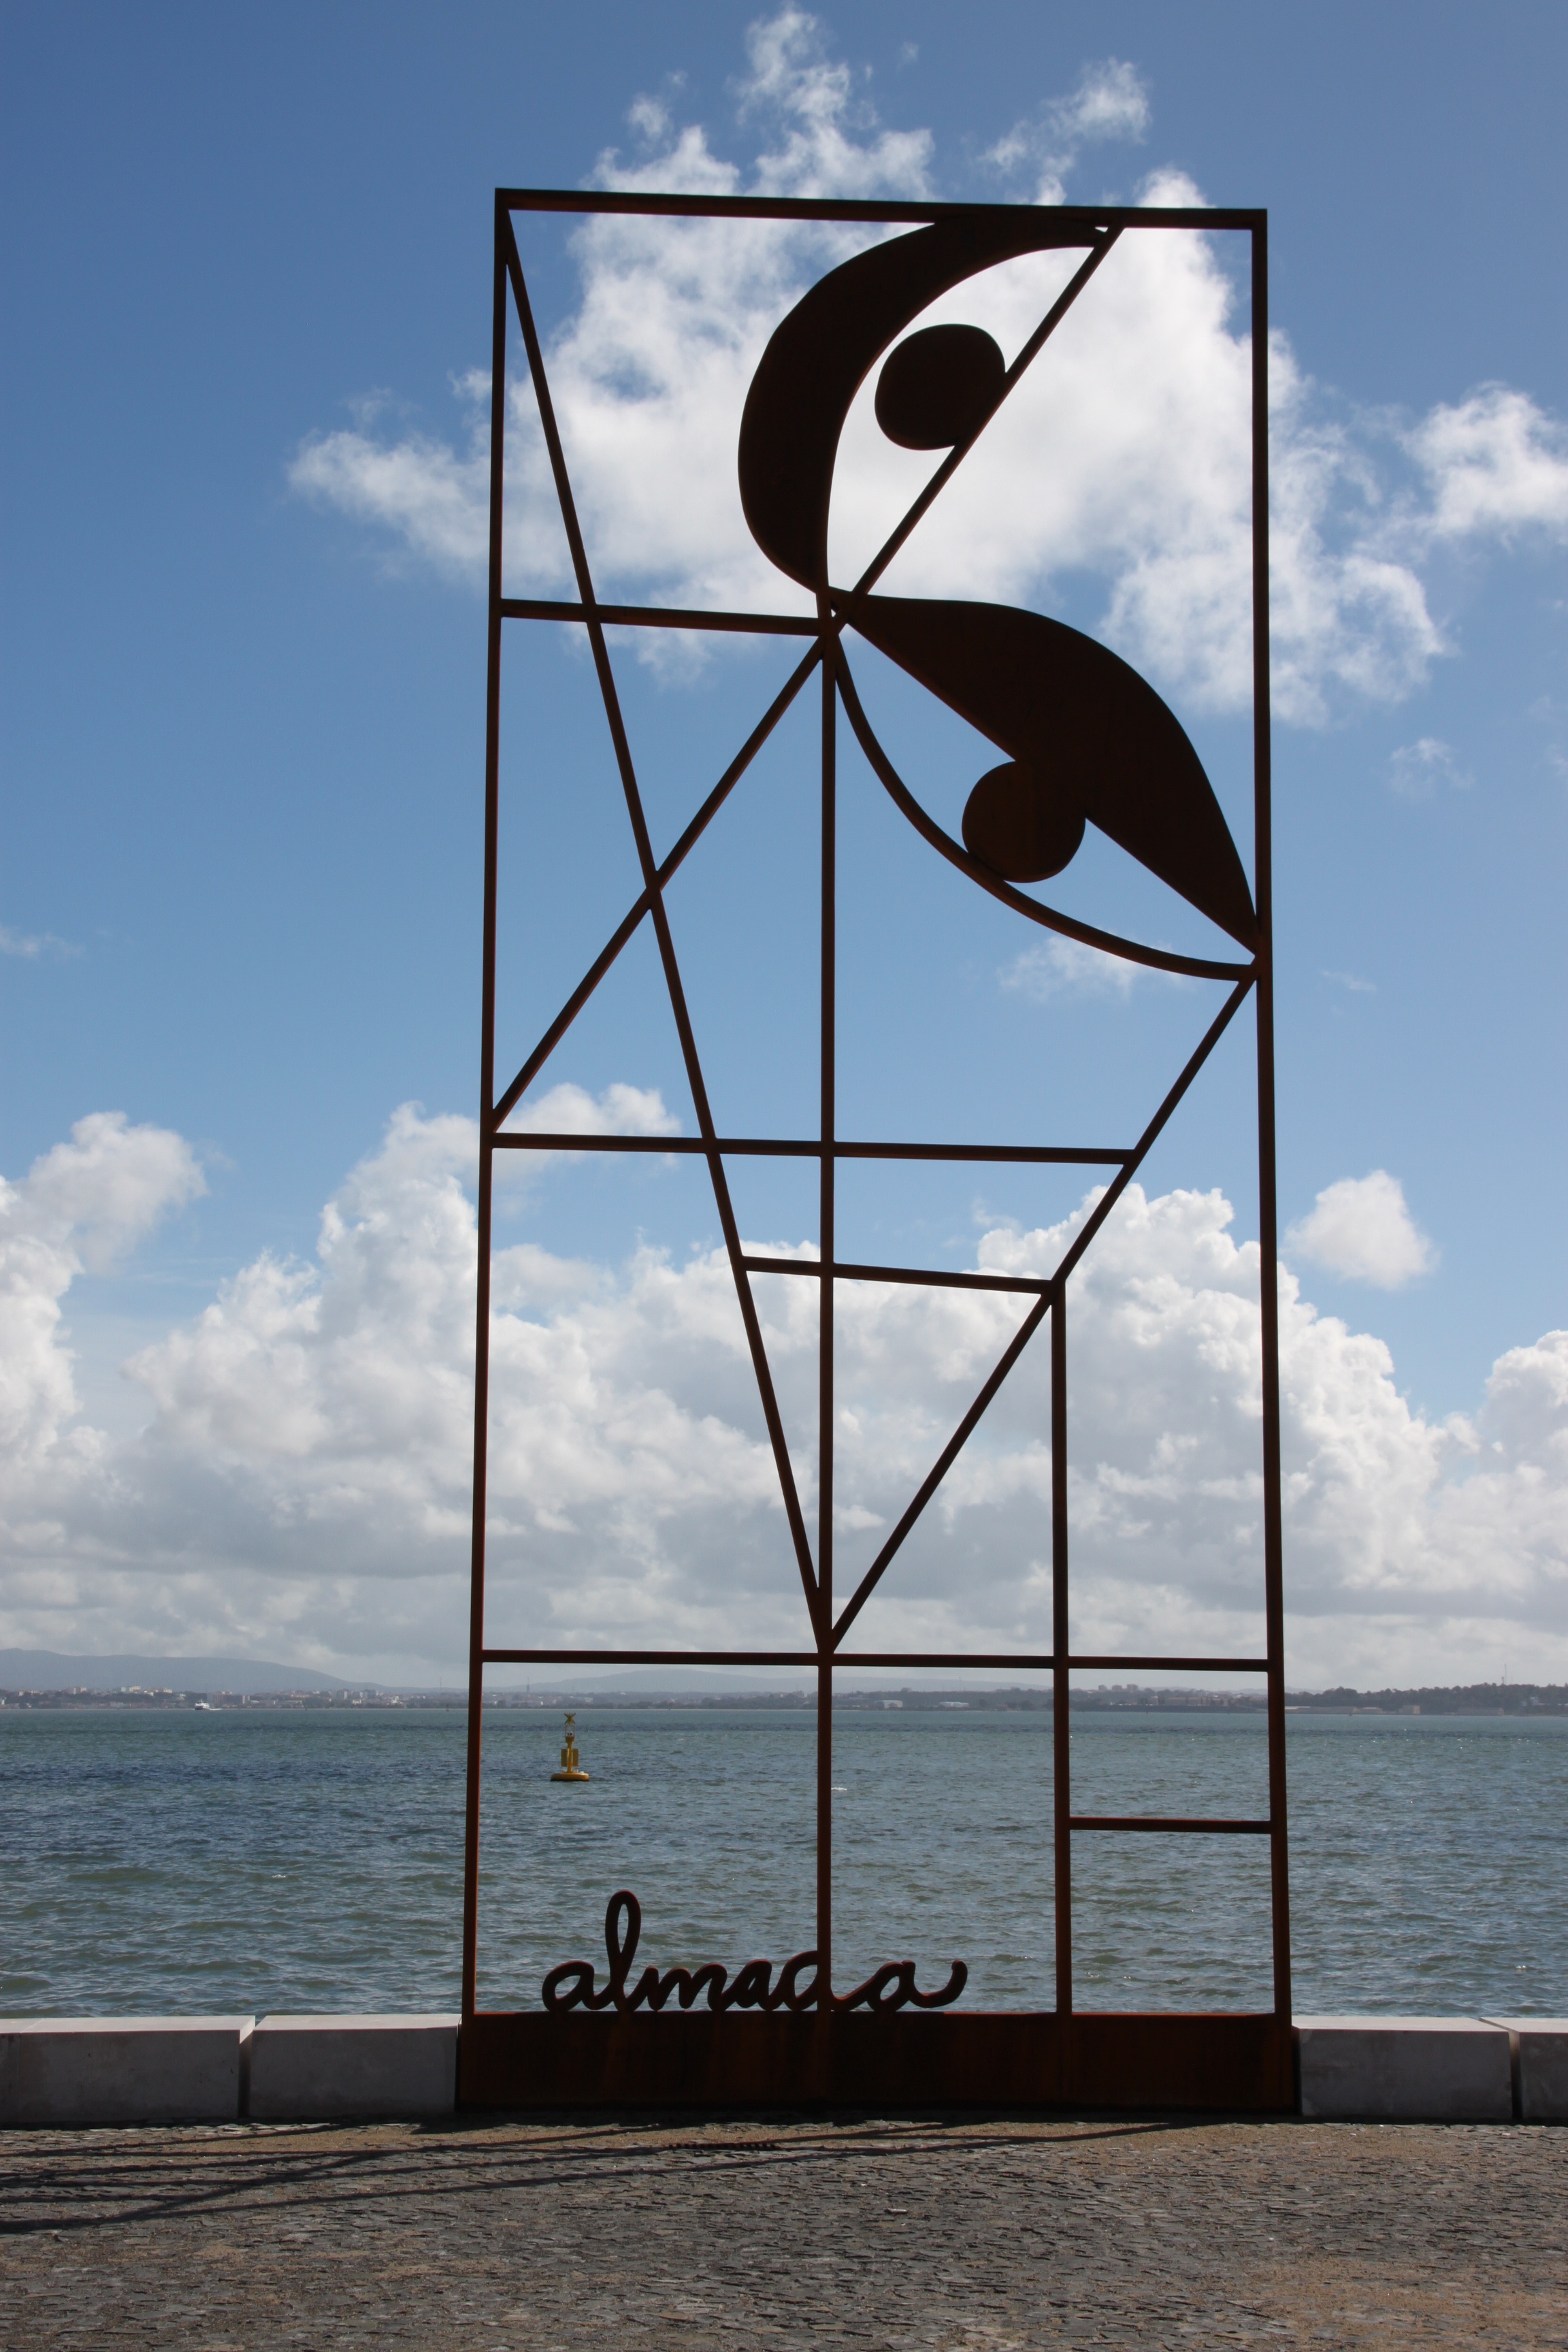
beach, sea, coast, ocean, sky, wind, pier, tower, mast, blue, art, clouds, shape, lisbon